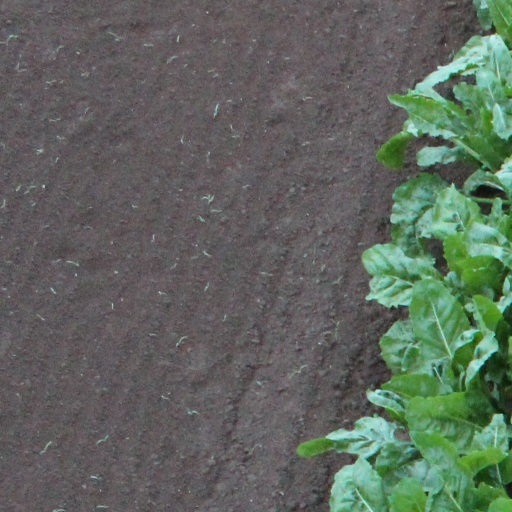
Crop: sugar beet